Estrella Xtravaganza

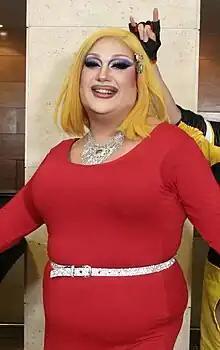
Estrella Xtravaganza in 2022

Estrella Xtravaganza is the stage name of Fernando Carretero Vega, a Spanish drag performer best known for competing on season 2 of "Drag Race España". She has also appeared on "Reinas al Rescate".